Wilsontown, Morningside and Coltness Railway

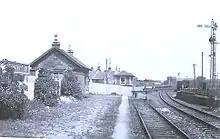
Morningside W&CR station looking East; the WM&CR station is clearly visible a few hundred yards away

At first, prior to the opening of the WM&CR, the group of "coal railways" in Lanarkshire, the Garnkirk and Glasgow Railway (G&GR), the Monkland and Kirkintilloch Railway (M&KR), the Ballochney Railway, the Slamannan Railway, and the Wishaw and Coltness Railway had worked in harmony. They shared the same track gauge, and their approach to technology and to traffic matters was similar, and much traffic passed over more than one of them. As time moved on, differences of approach grew, particularly over the use of locomotive power, and the G&GR became frustrated over the bottleneck at Coatbridge, where through rail traffic crossed a busy road intersection on the level. It built its own high-level line, by-passing the M&KR, and renaming itself the "Glasgow, Garnkirk and Coatbridge Railway" (GG&CR). It connected directly to the Wishaw and Coltness Railway (W&CR) at Whifflet, and gradually the GG&CR and the W&CR became aligned more to one another than to the other coal lines.